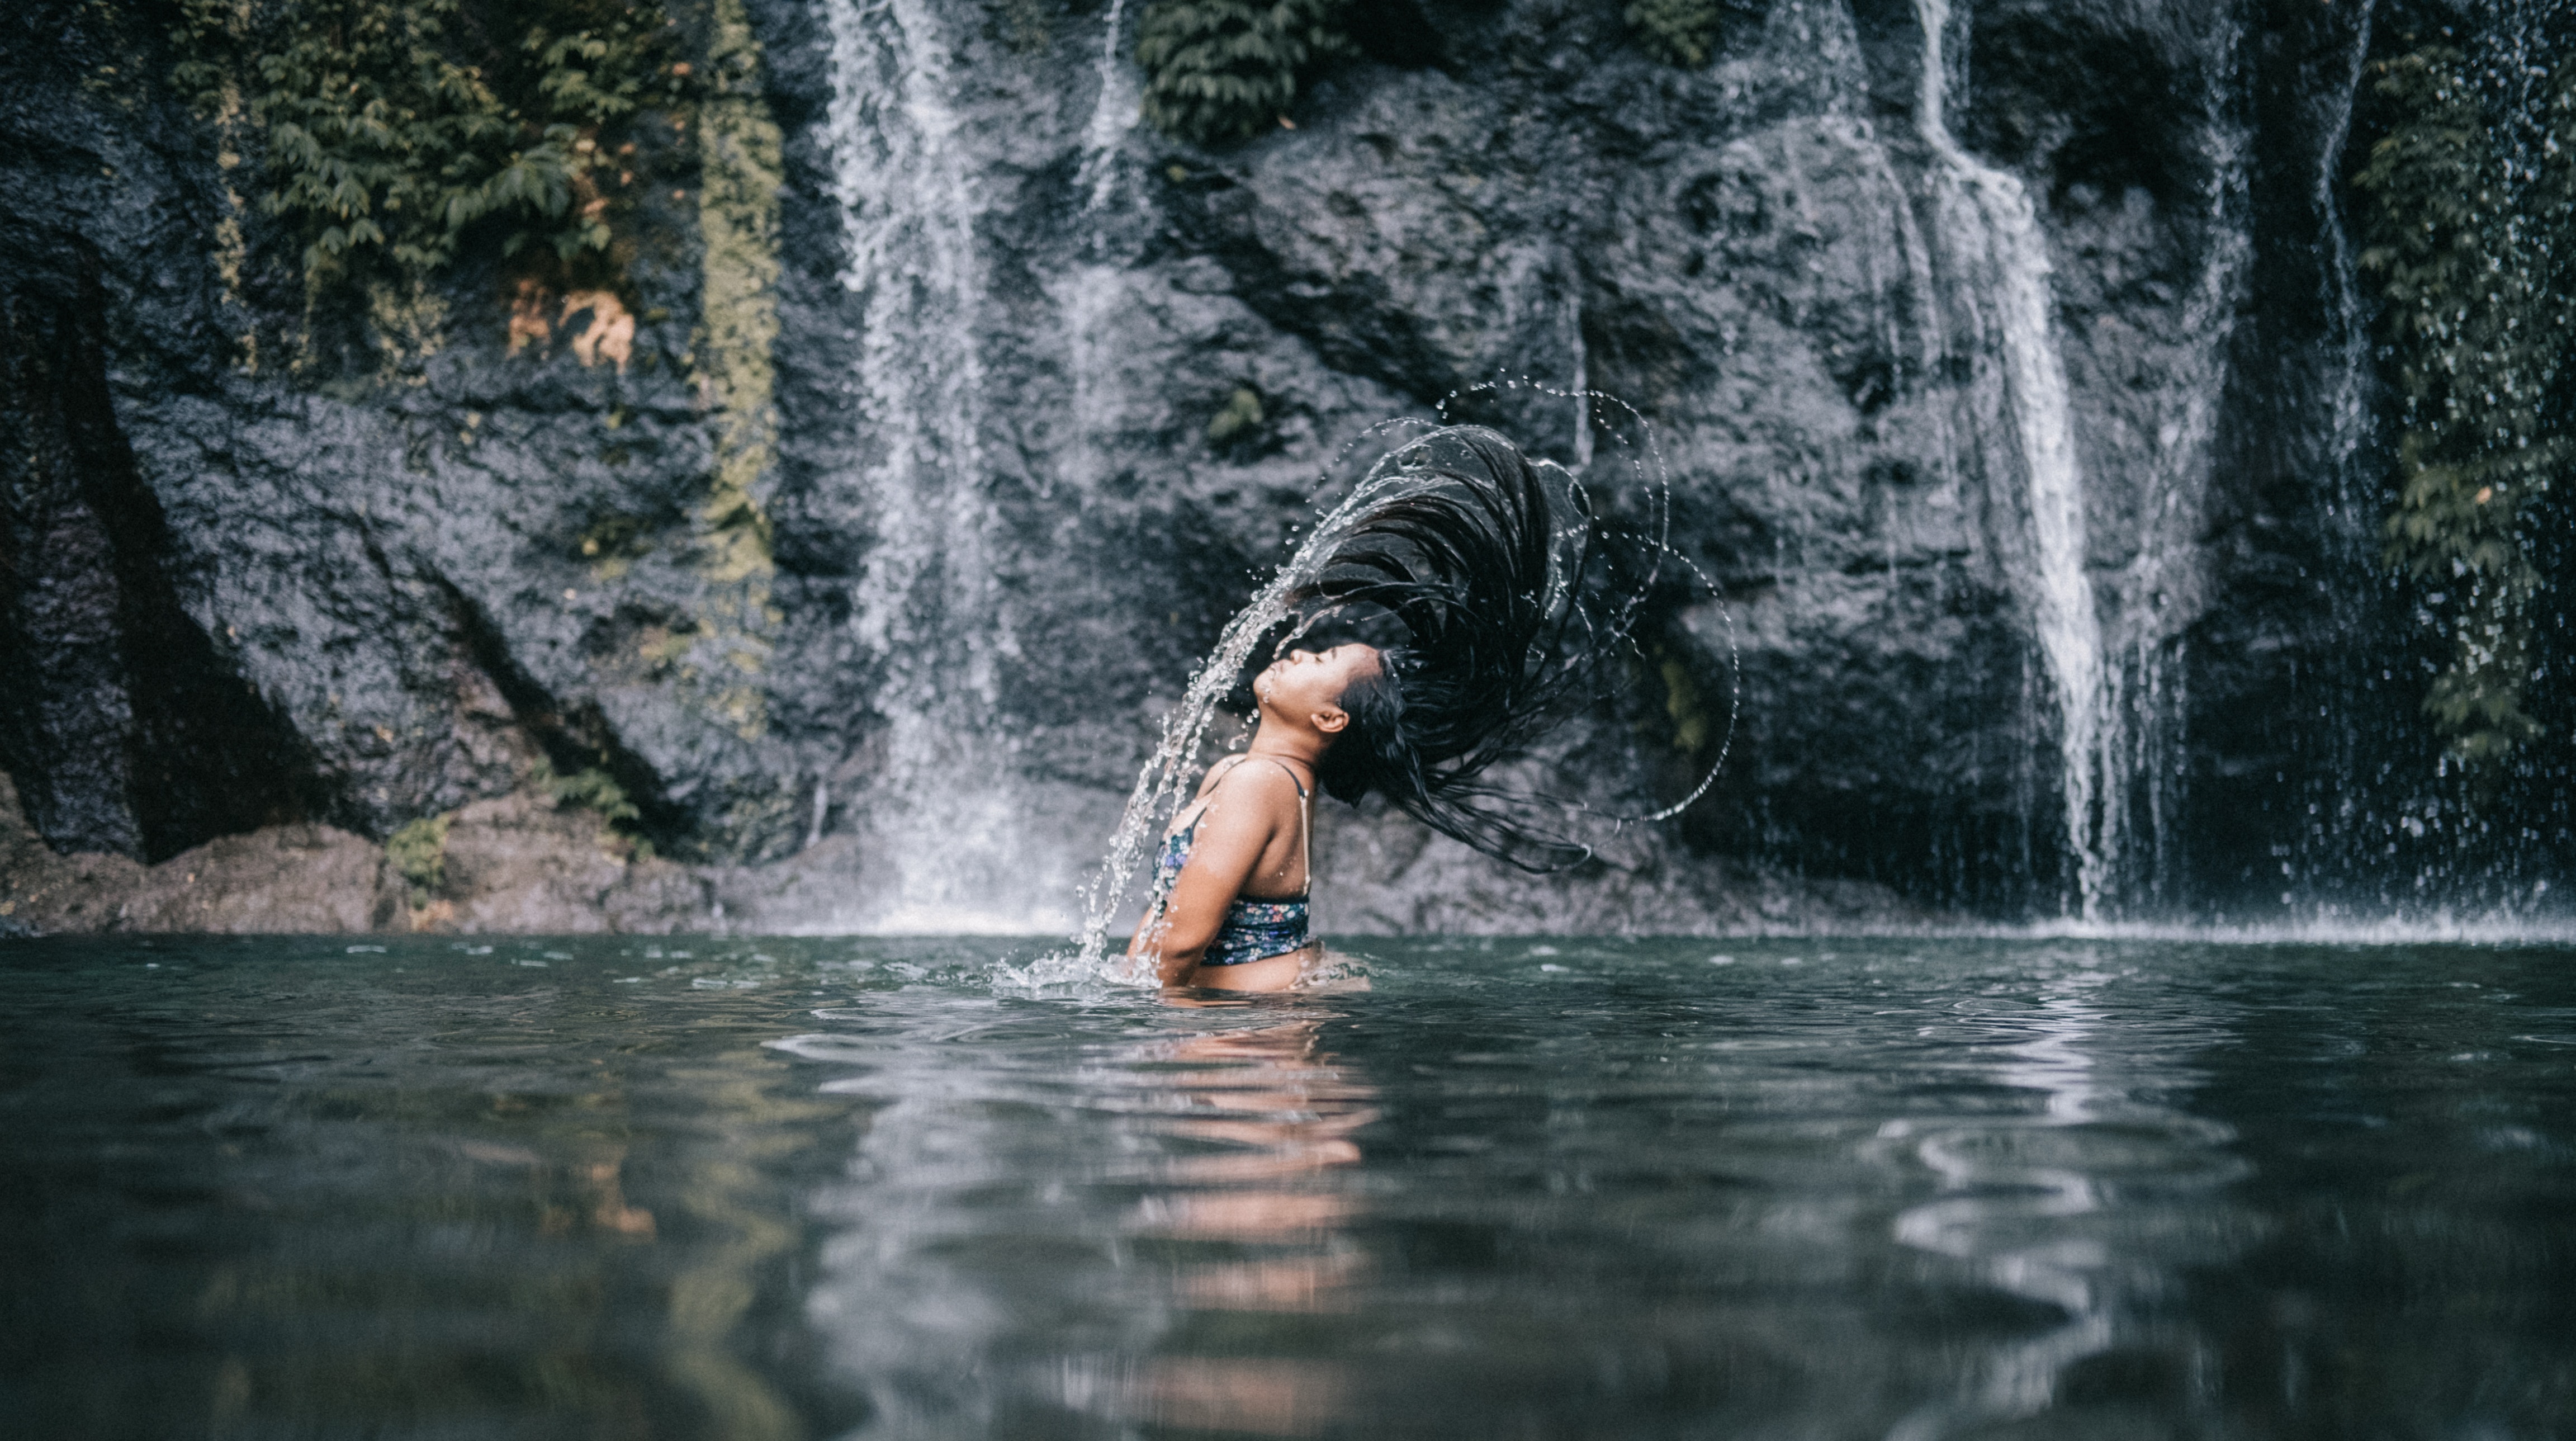
water, nature, waterfall, water resources, watercourse, water feature, fun, stream, photography, forest, leisure, river